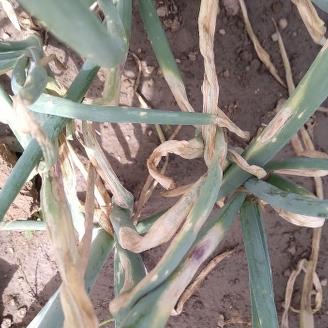
Crop: Onion
Condition: alternaria-d